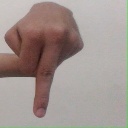
अक्षर: प